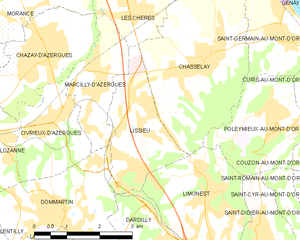
Carte des communes françaises